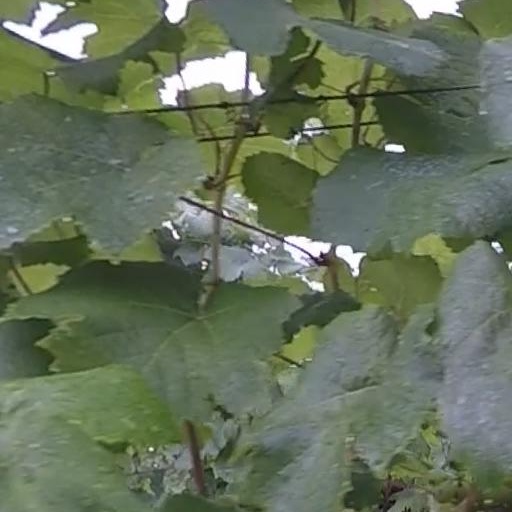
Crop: grape